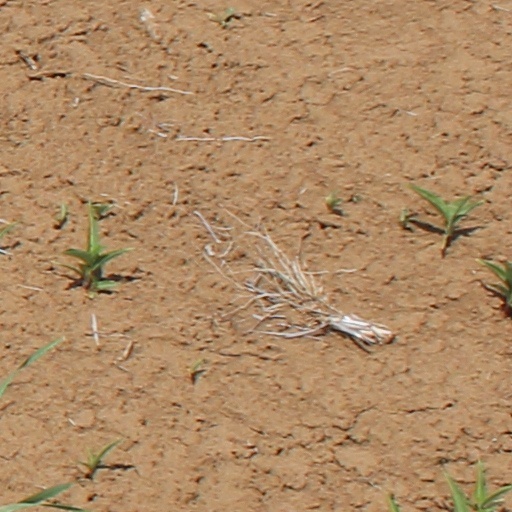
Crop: wheat